Oltre il Colle

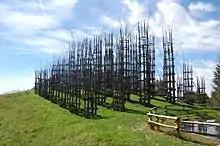
Vegetal Cathedral (September 2013)

Oltre il Colle (Bergamasque: ) is a "comune" (municipality) in the Province of Bergamo in the Italian region of Lombardy, located about northeast of Milan and about northeast of Bergamo. As of 31 December 2004, it had a population of 1,114 and an area of .